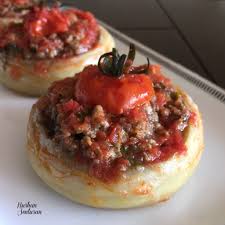
Yemek: enginar